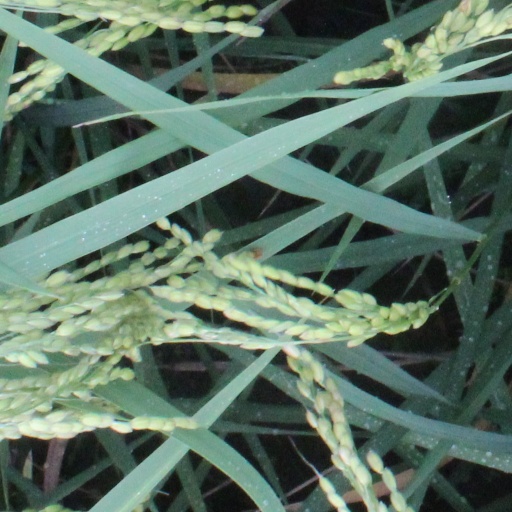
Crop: rice